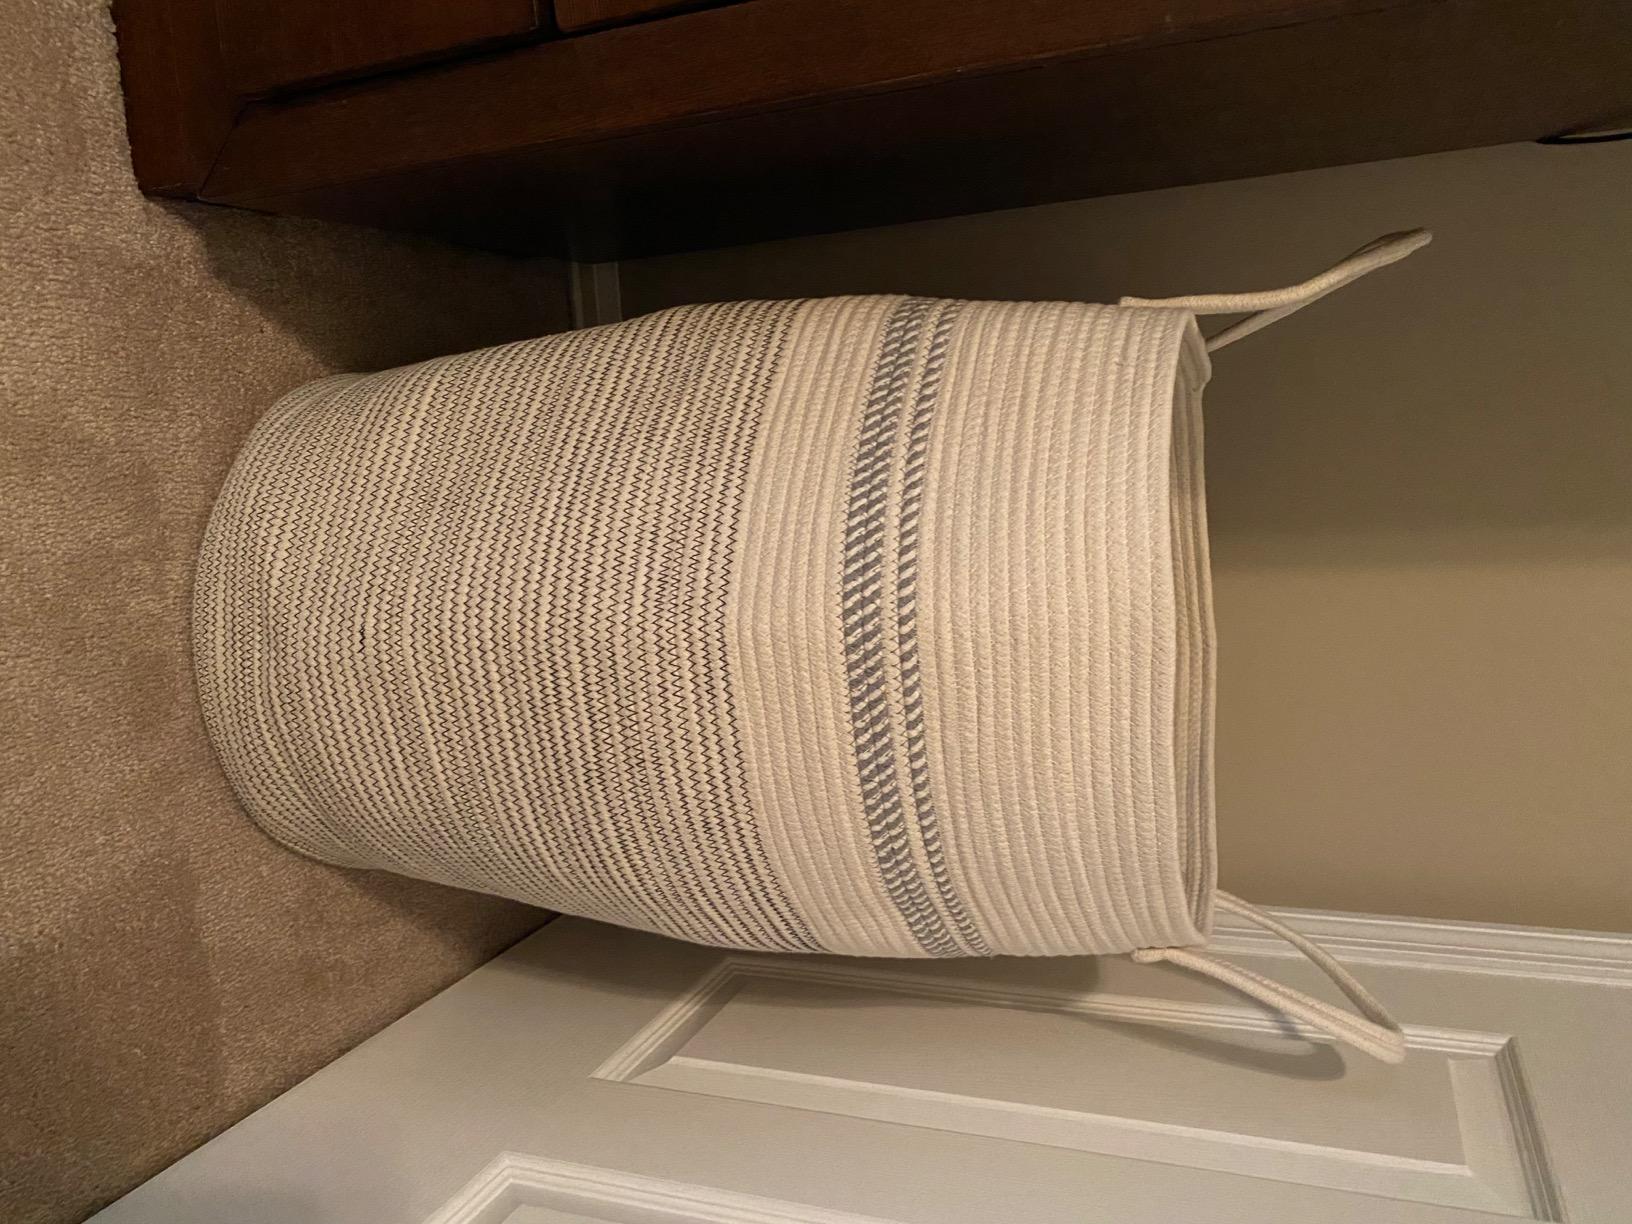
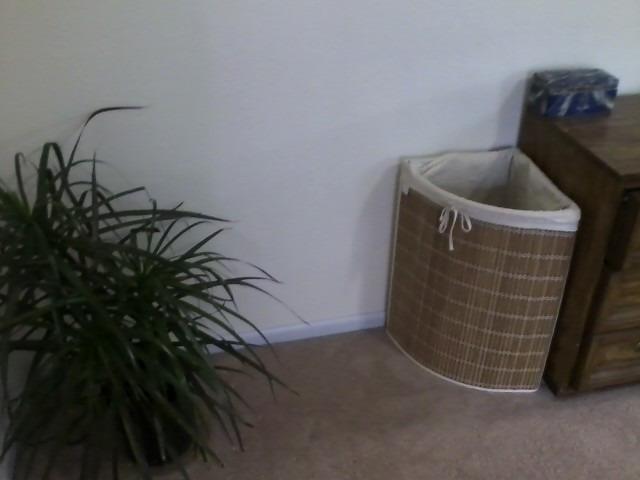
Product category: items_hamper
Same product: no